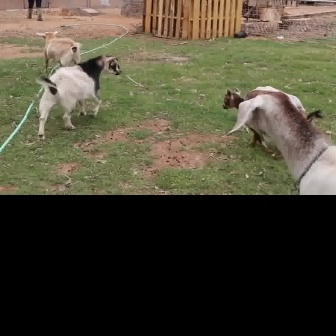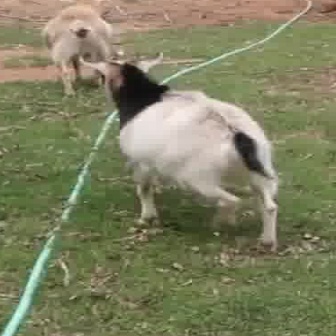
  Please identify the target specified by the bounding box [33,52,121,141] in the first image and locate it in the second image. Return the coordinates in [x_min,y_min,x_max,y_max] format.
Answer: [74,49,279,254]